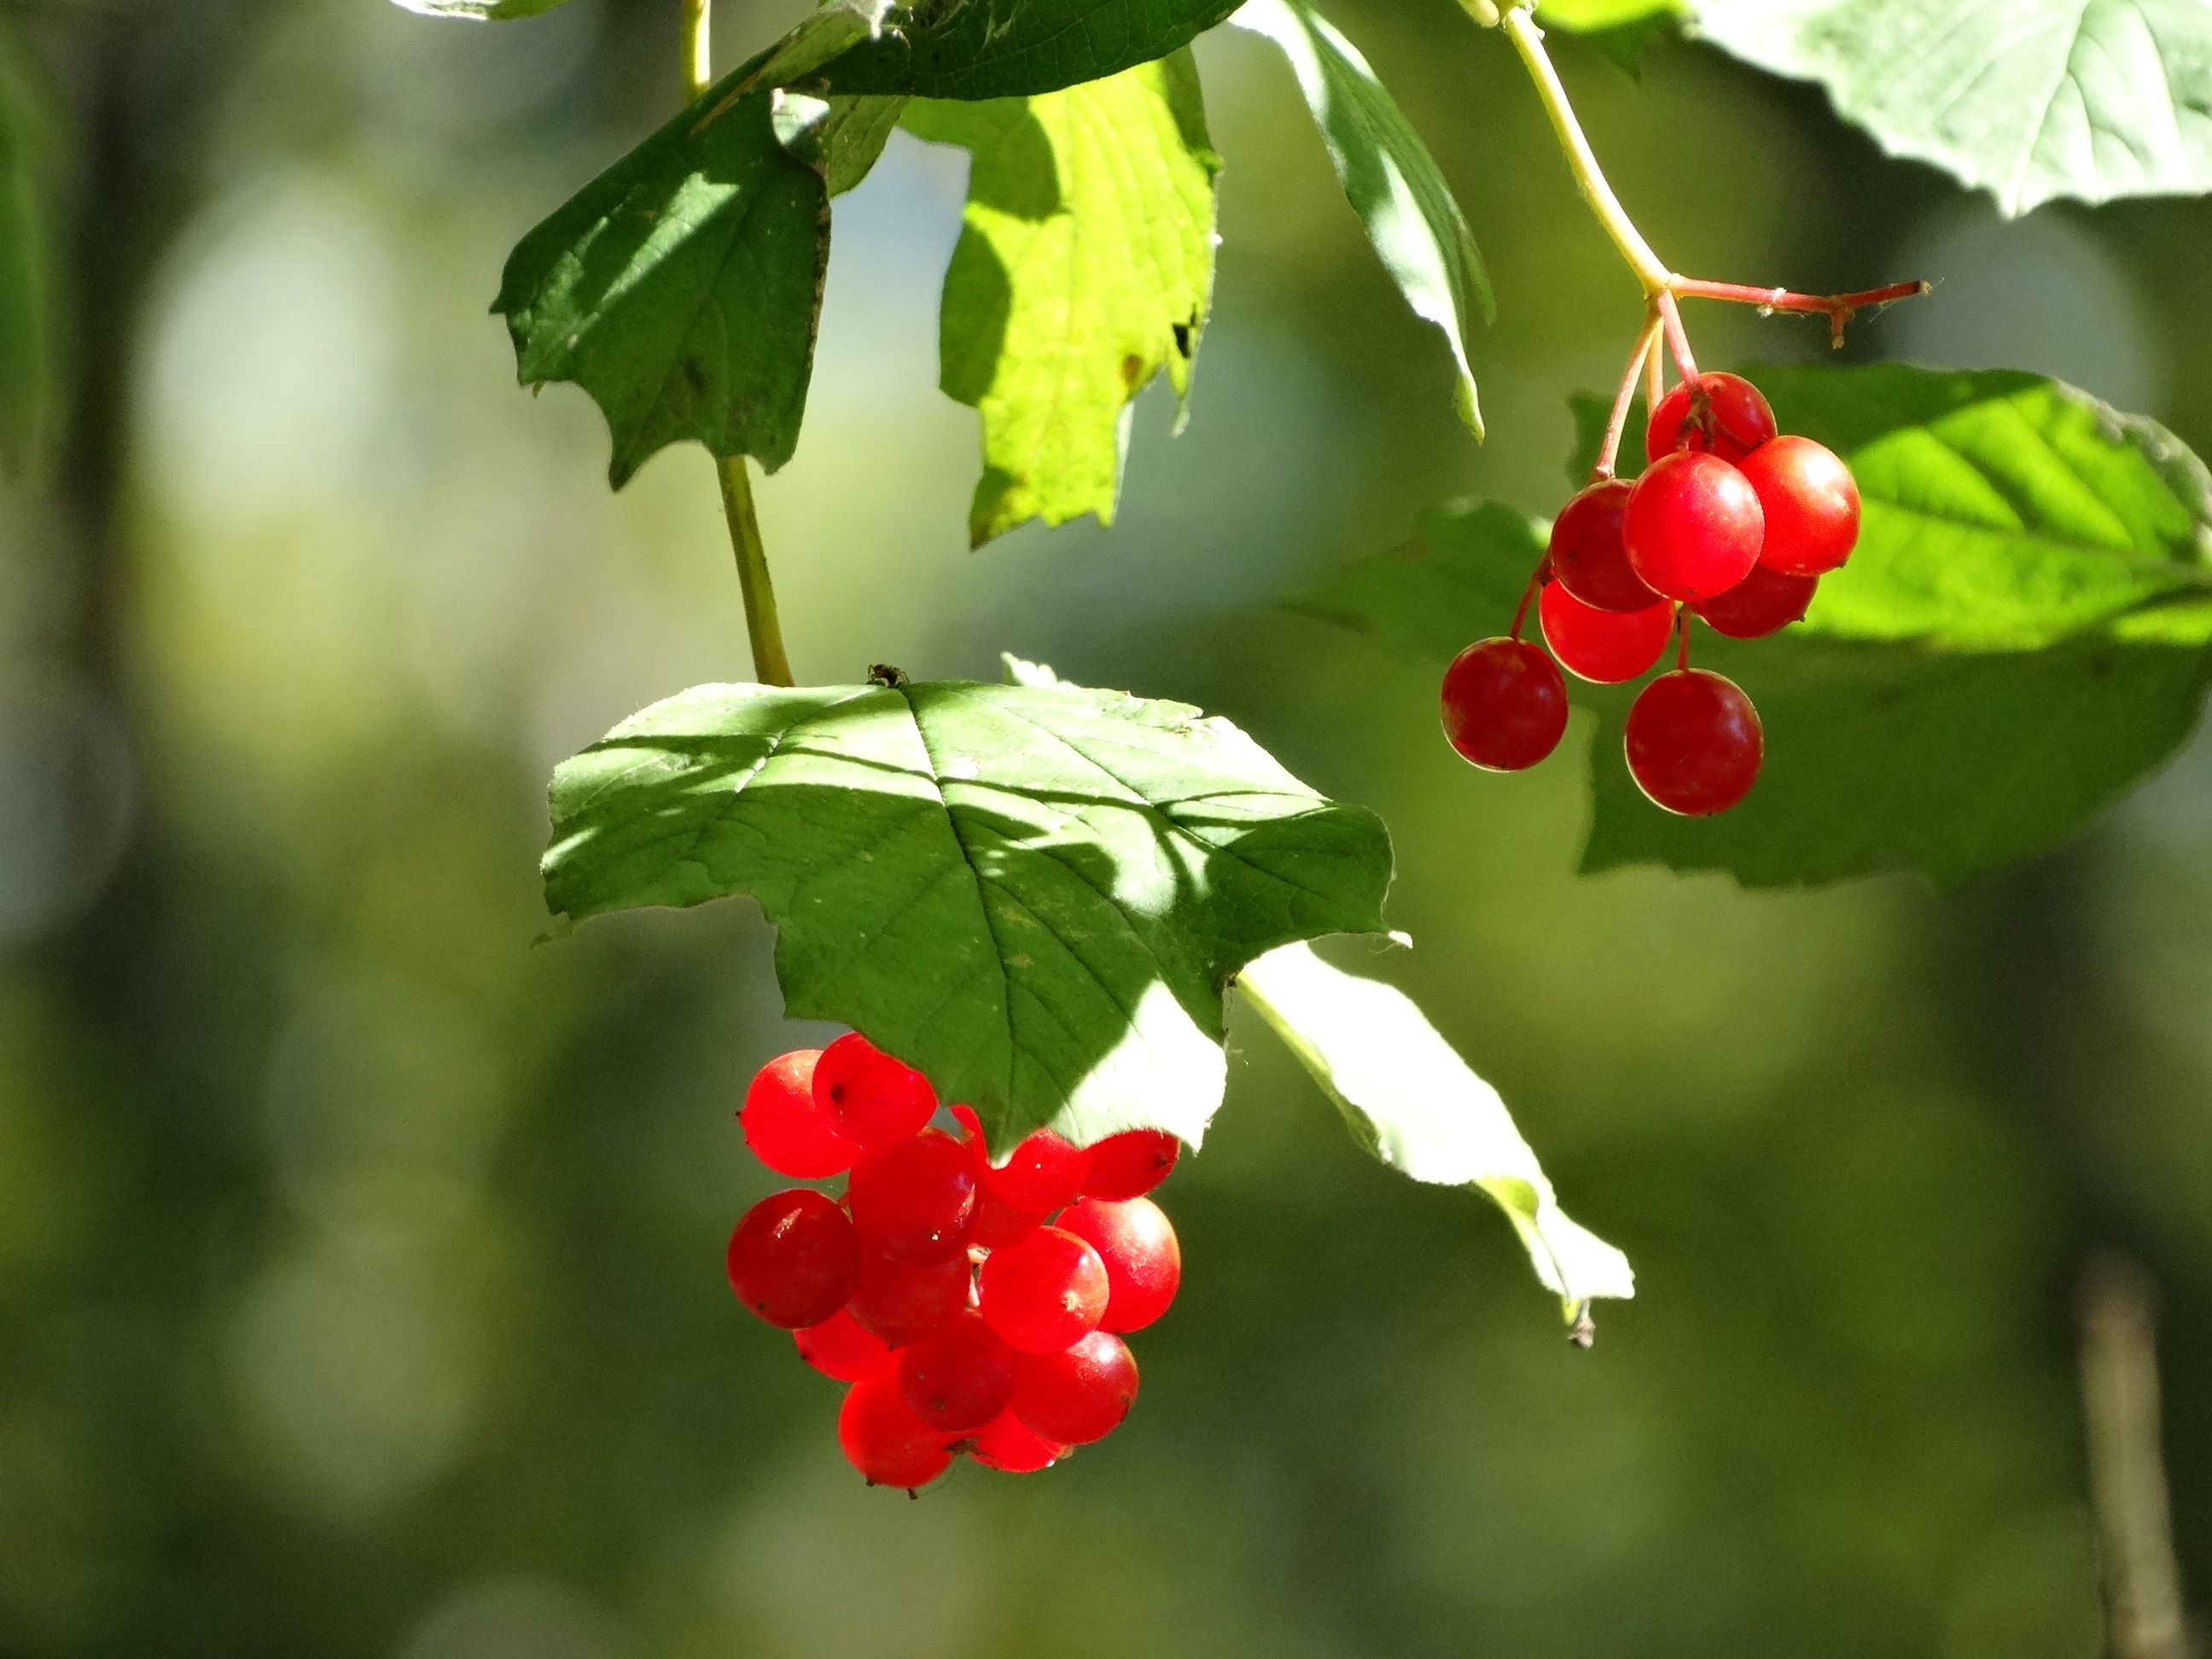
tree, nature, outdoor, branch, blossom, plant, fruit, berry, leaf, fall, flower, food, spring, green, produce, color, natural, autumn, botany, colorful, flora, leaves, berries, shrub, flowering plant, land plant, chinese hawthorn